Tubridy

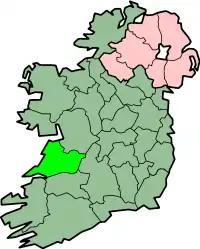
Tubridy is found in County Clare.

Genealogical theories abound as to the origins of the surname. In relation to the word "tiobraide" some genealogists have speculated that the surname could be topographical in origin, relating to a person who lived by a well, possibly a holy well and probably charged others to use it. There are numerous sacred wells in Ireland, dating back to both pagan and early Christian periods, an example is "Tubrid Well" at Millstreet relating to Saint Ita who is nicknamed the "Brigid of Munster".